Bernard Montgomery

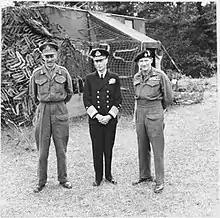
George VI with Lieutenant-General Miles Dempsey, GOC British Second Army, and General Montgomery, at his HQ in , 16 June 1944

During the ten weeks of the Battle of Normandy, unfavourable autumnal weather conditions disrupted the Normandy landing areas. Montgomery's initial plan was for the Anglo-Canadian troops under his command to break out immediately from their beachheads on the Calvados coast towards Caen with the aim of taking the city on either D Day or two days later. Montgomery attempted to take Caen with the 3rd Infantry Division, the 50th (Northumbrian) Infantry Division and the 3rd Canadian Division, but was stopped from 6–8 June by the 21st Panzer Division and 12th SS Panzer Division "Hitlerjugend", who hit the advancing Anglo-Canadian troops very hard. The 12th Waffen SS Division "Hitlerjugend", as its name implies, was drawn entirely from the more fanatical elements of the Hitler Youth, and commanded by the ruthless SS-"Brigadeführer" Kurt Meyer, aka "Panzer Meyer". Rommel followed up this success by ordering the 2nd Panzer Division to Caen while Field Marshal Gerd von Rundstedt received permission from Hitler to have the elite 1st SS Panzer Division "Leibstandarte SS Adolf Hitler" and 2nd SS Panzer Division "Das Reich" sent to Caen as well. Montgomery thus had to face what Stephen Badsey called the "most formidable" of all the German divisions in France.